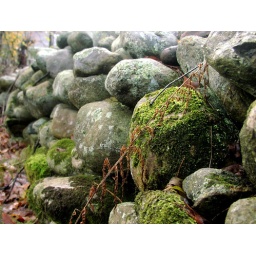
moss covered stone wall in Chester Vermont